Rail transport in Indonesia

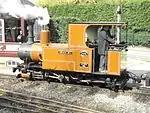
Locomotive Sragi No. 1 at the Statfold Barn Railway

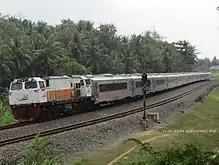
Argo Wilis, a long-distance passenger train serves Bandung to Surabaya route

Indonesia had various types of locomotives, being the legacy of the many different companies. Surprisingly, only five steam locomotives remain in operable condition, with two located in the Ambarawa Railway Museum, two in Surakarta running the , and one in the Sawahlunto Railway Museum. On the other hand, static steam locomotive displays are located in the Transportation Museum (under the auspices of the Department of Transportation) in Jakarta's "Taman Mini Indonesia Indah" (Beautiful Indonesia in Miniature Park) and Ambarawa Railway Museum (managed by PT Kereta Api) in Central Java. Plinthed locomotives can also be found in most cities and towns. Somewhat surprisingly, few non-locomotive rolling stock were preserved.